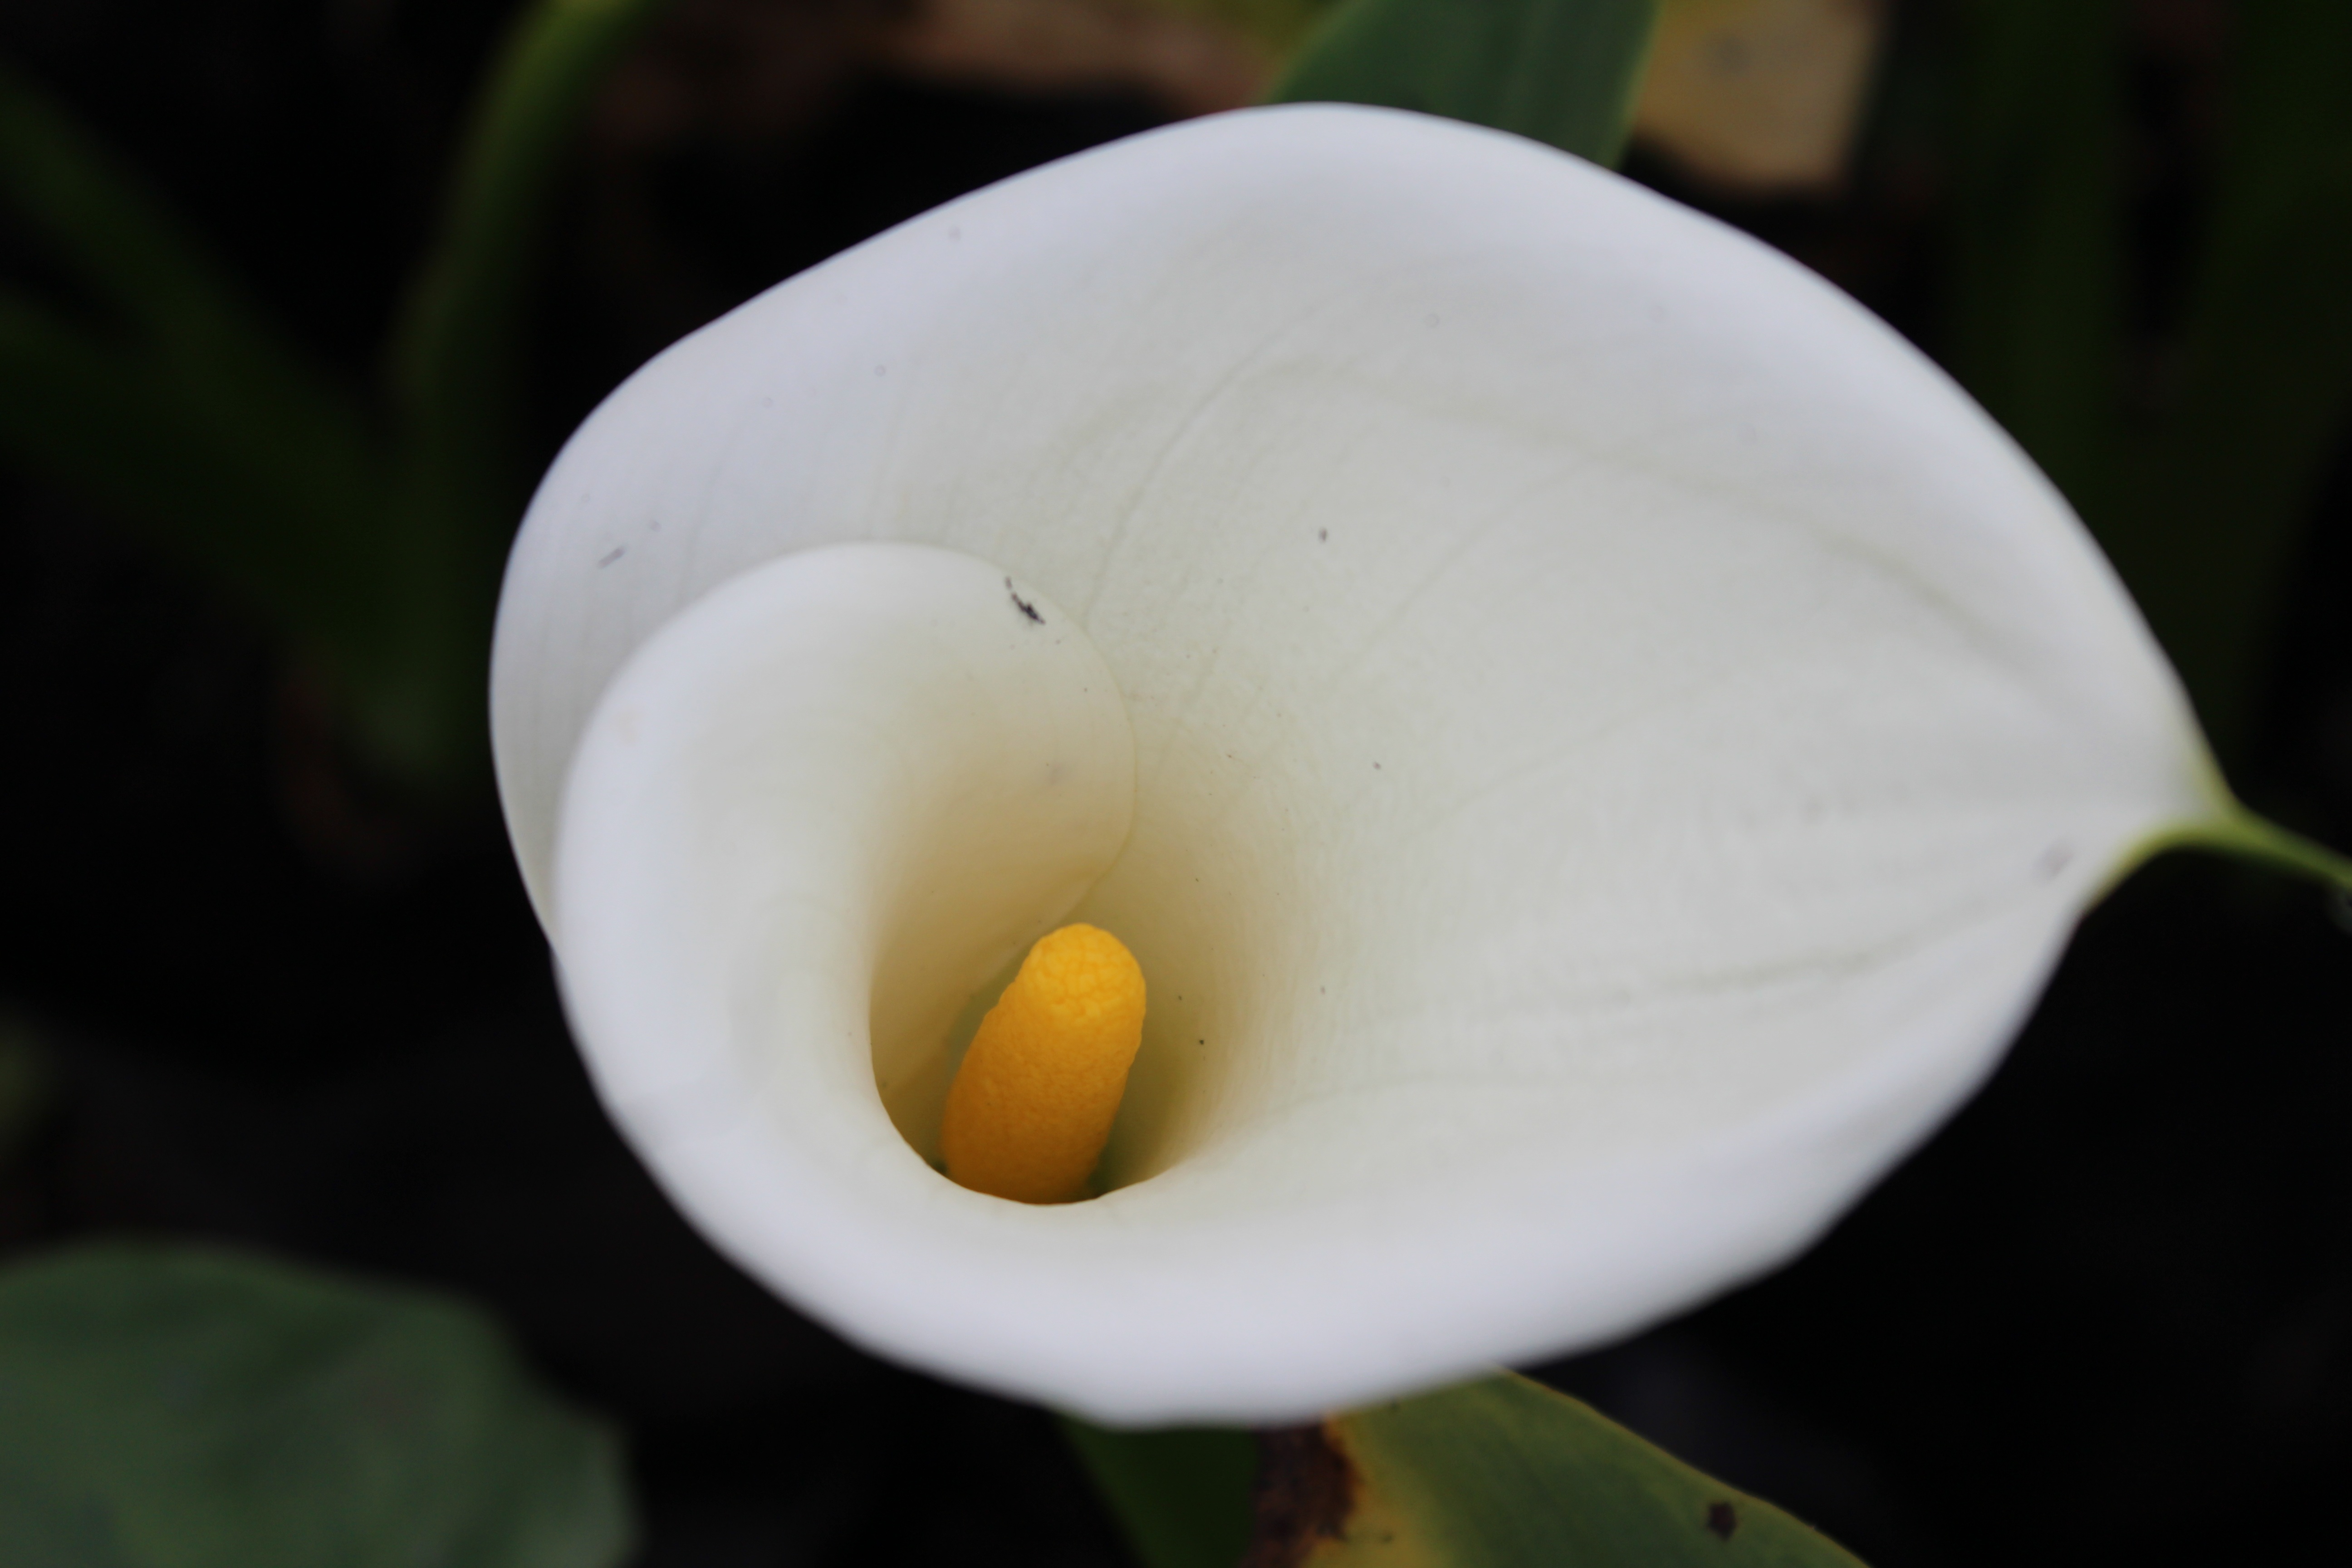
nature, plant, white, photography, leaf, flower, petal, green, botany, yellow, flora, white flower, close up, lily, arum, macro photography, flowering plant, zantedeschia, plant stem, land plant